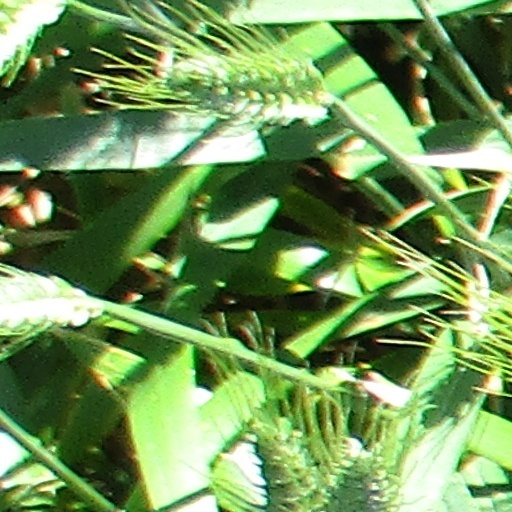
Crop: wheat